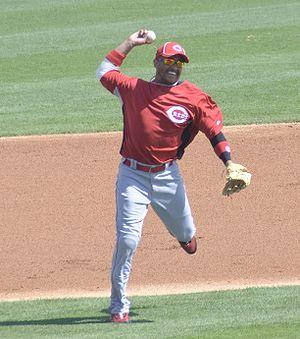
Orlando Luis Cabrera, né le 2 novembre 1974 à Carthagène, est un joueur colombien de baseball qui joue dans les Ligues majeures de 1997 à 2011.